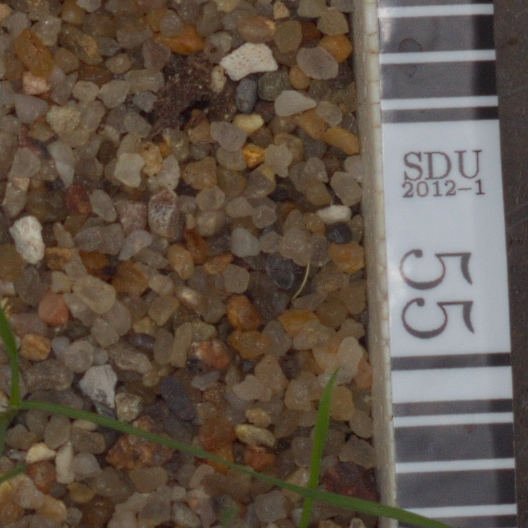
Label: loose_silkybent